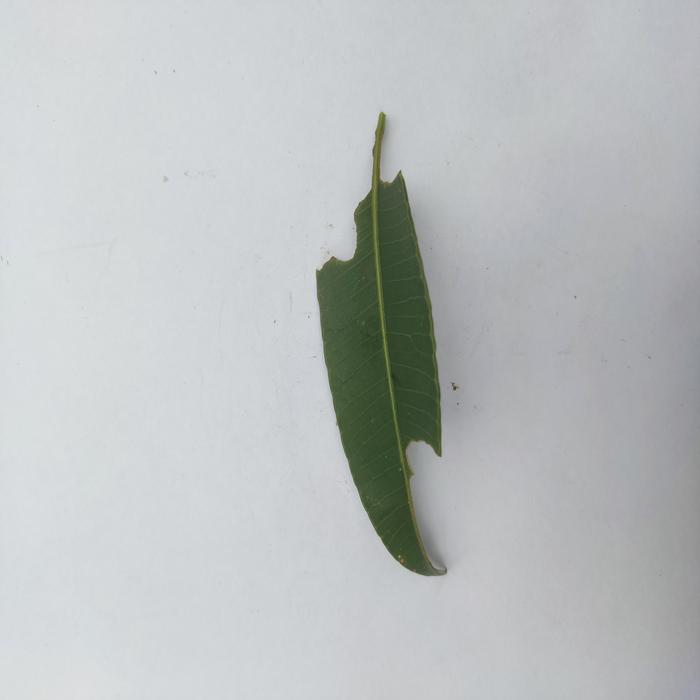
Crop: Hog Plum
Leaf condition: Caterpillars_Infestation